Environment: real
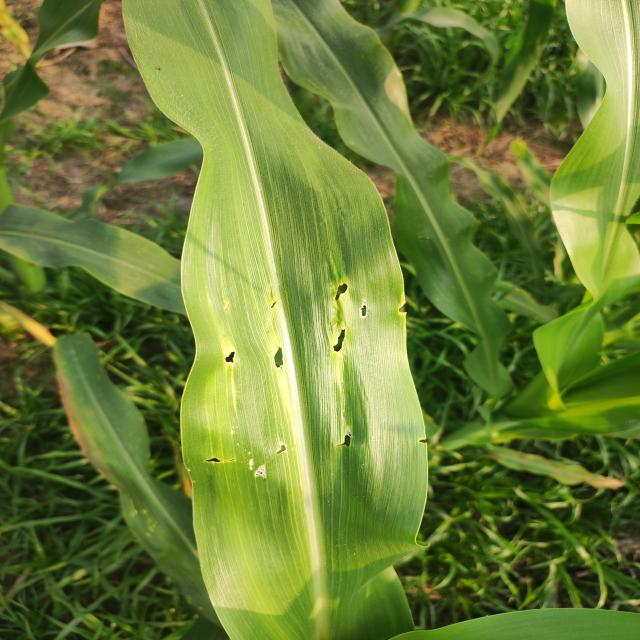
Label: fall_armyworm